Arta–Volos line

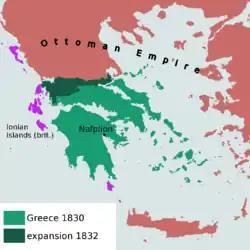
Line in dark green.

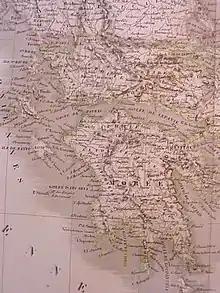
The demarcated Greek border.

The Arta–Volos line or Ambracian–Pagasetic line was the land border of the Kingdom of Greece and the Ottoman Empire between 1832 and the Annexation of Thessaly in 1881. It was named after the two principal cities in proximity of the border on the Ottoman side, Arta and Volos, and the Ambracian Gulf and the Pagasetic Gulf between which it extended.